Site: brandenburg
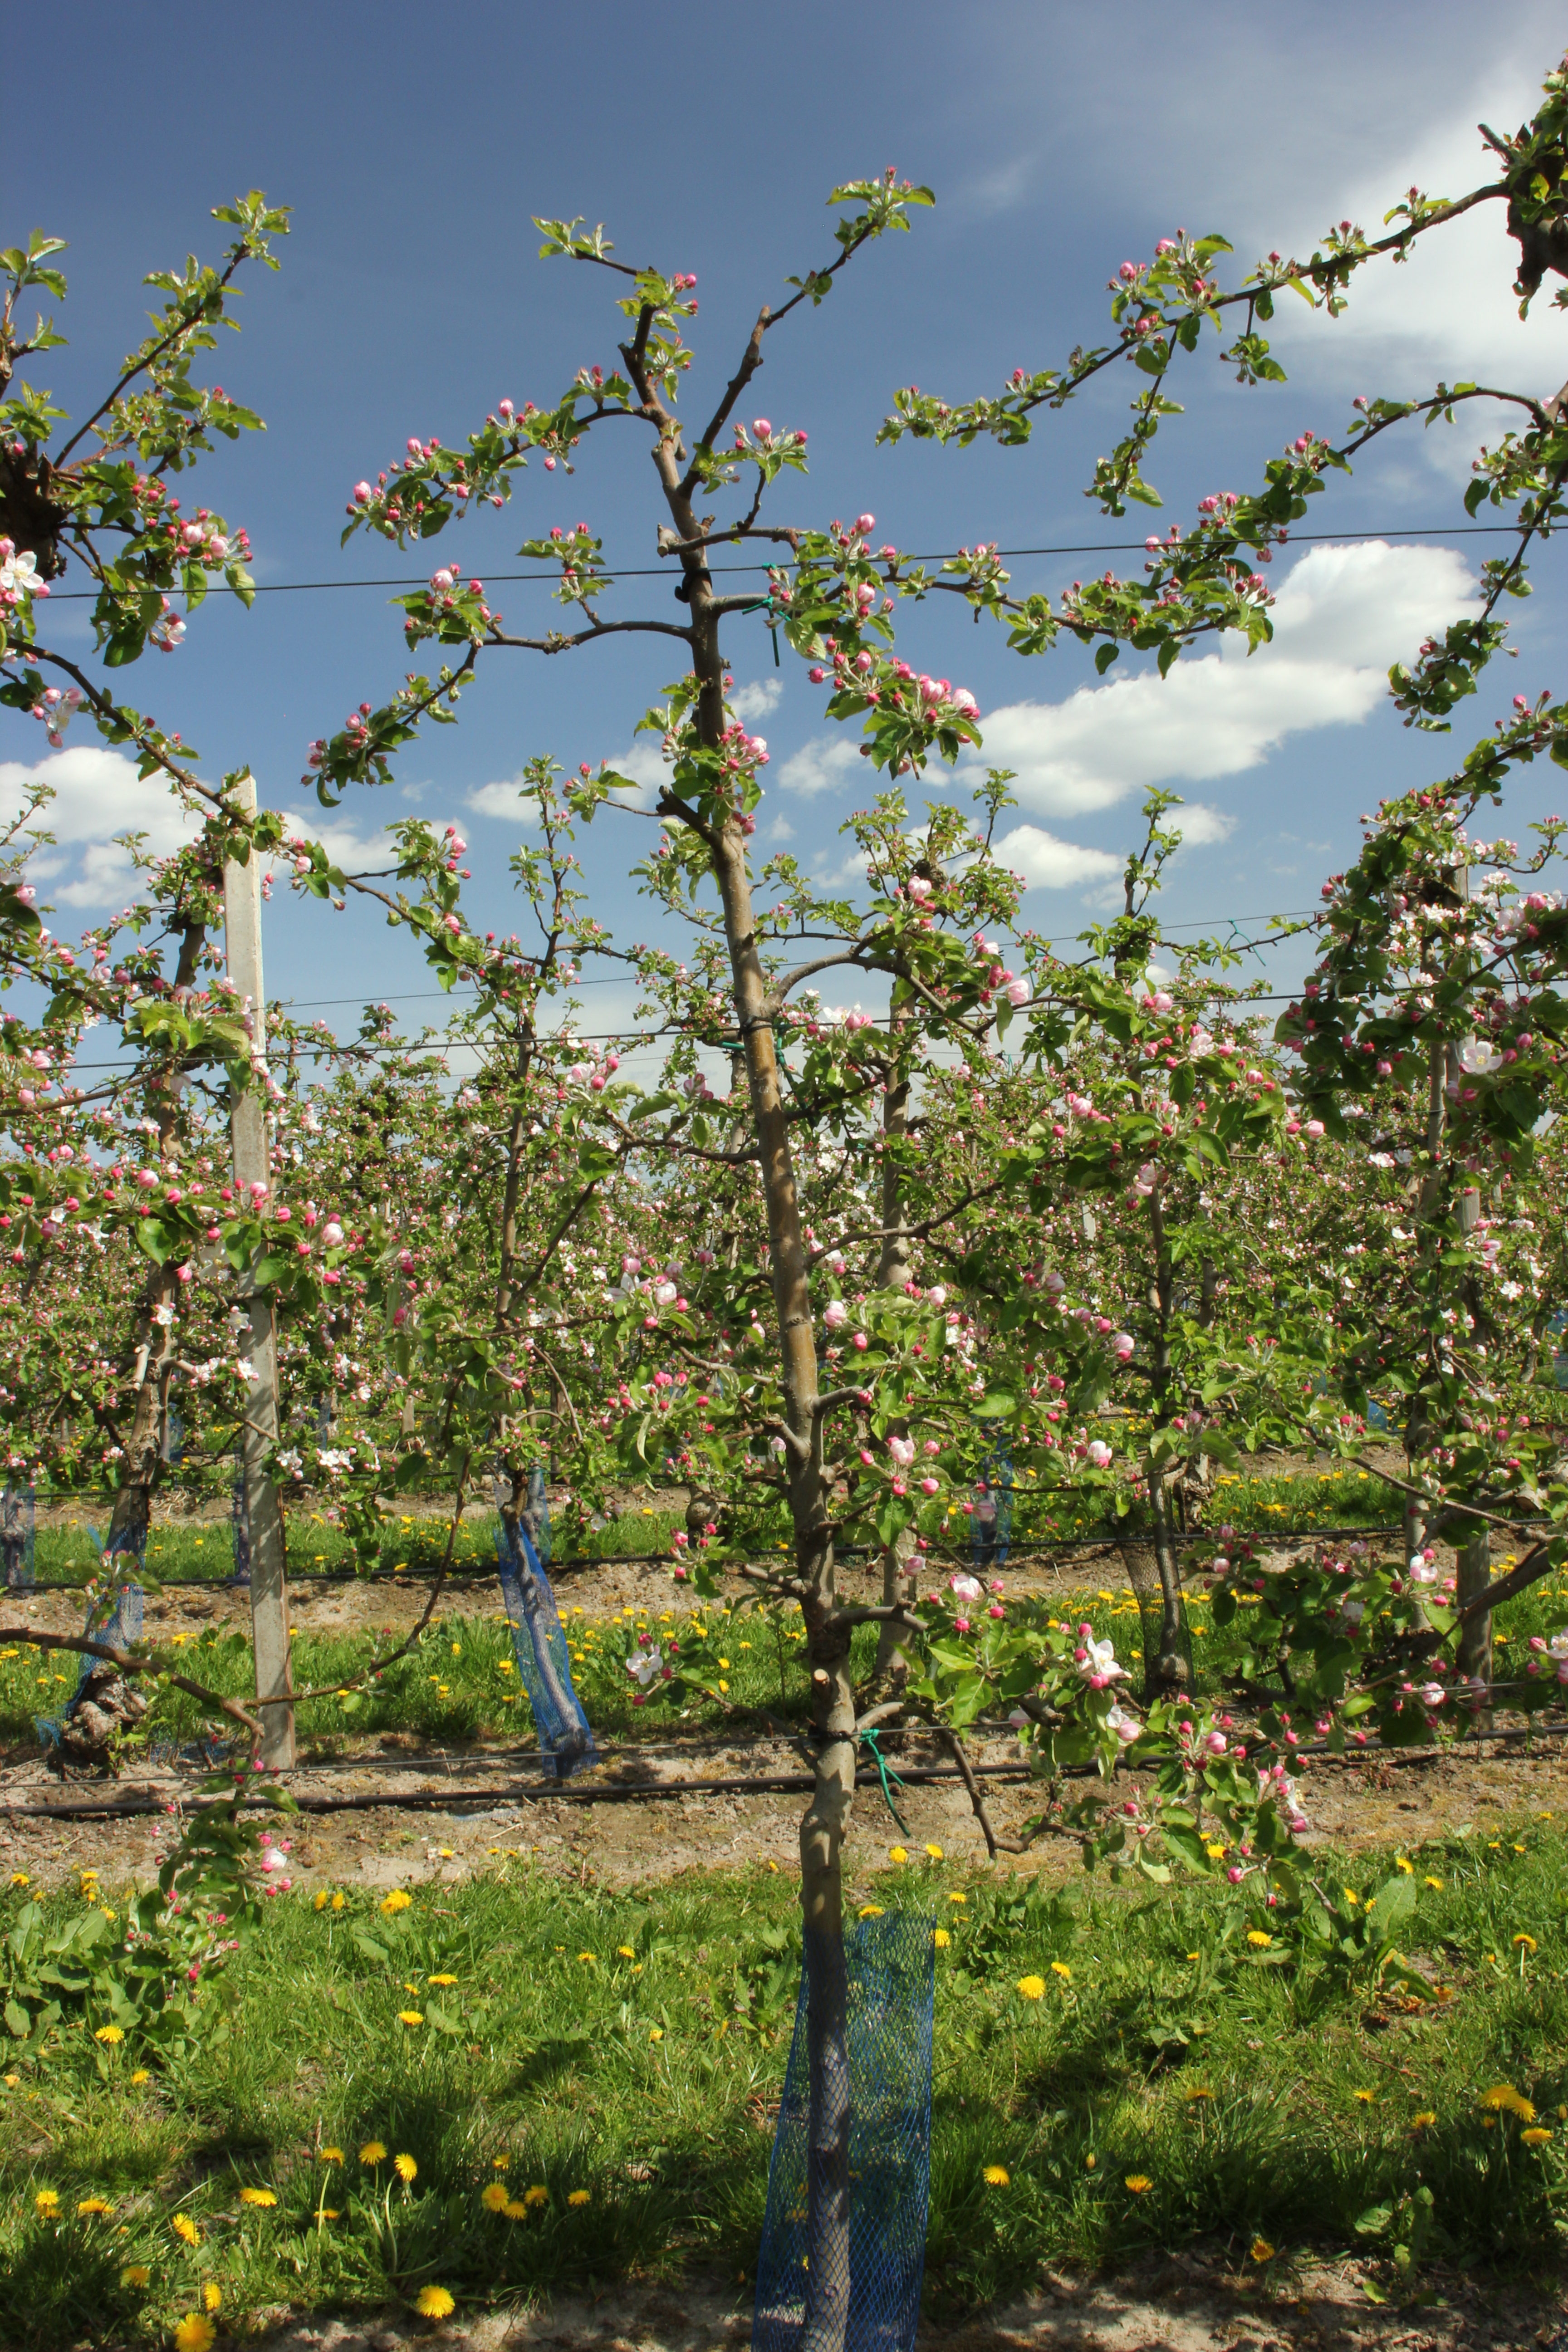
Growth stage (BBCH 57): Inflorescence emergence